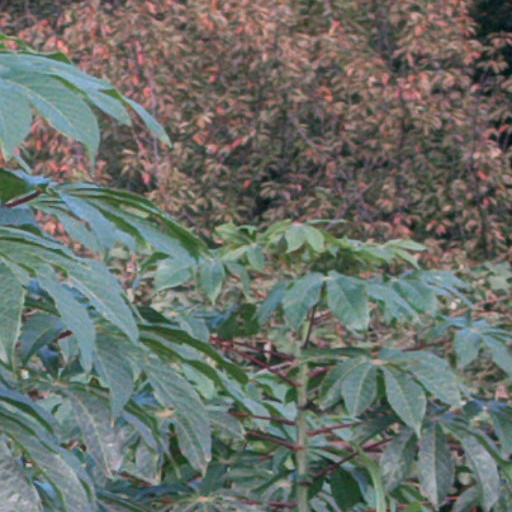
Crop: cassava